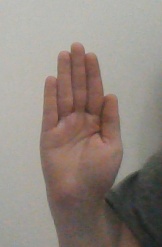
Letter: seen